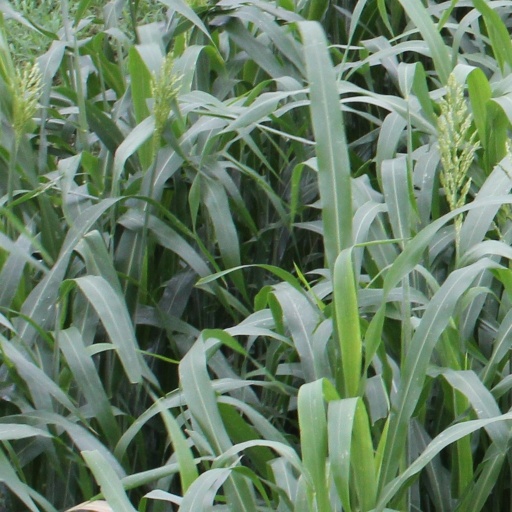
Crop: sorghum